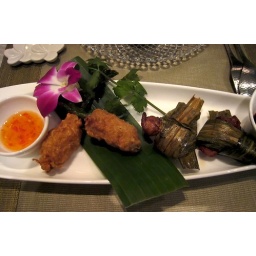
second appetizer plate (asparagus surrounded by shrimp ball, chicken wrapped in leaves) at jim thompson's thailand table